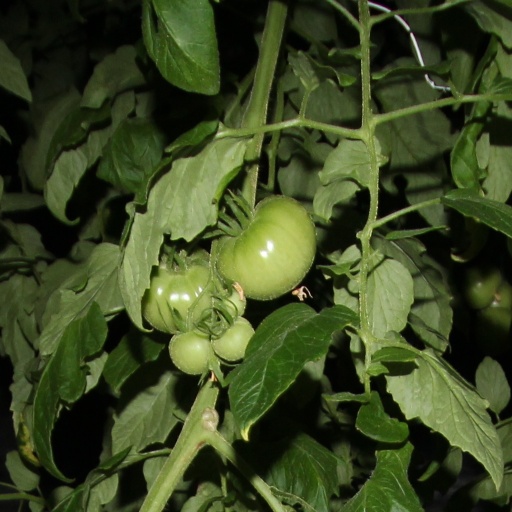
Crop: tomato